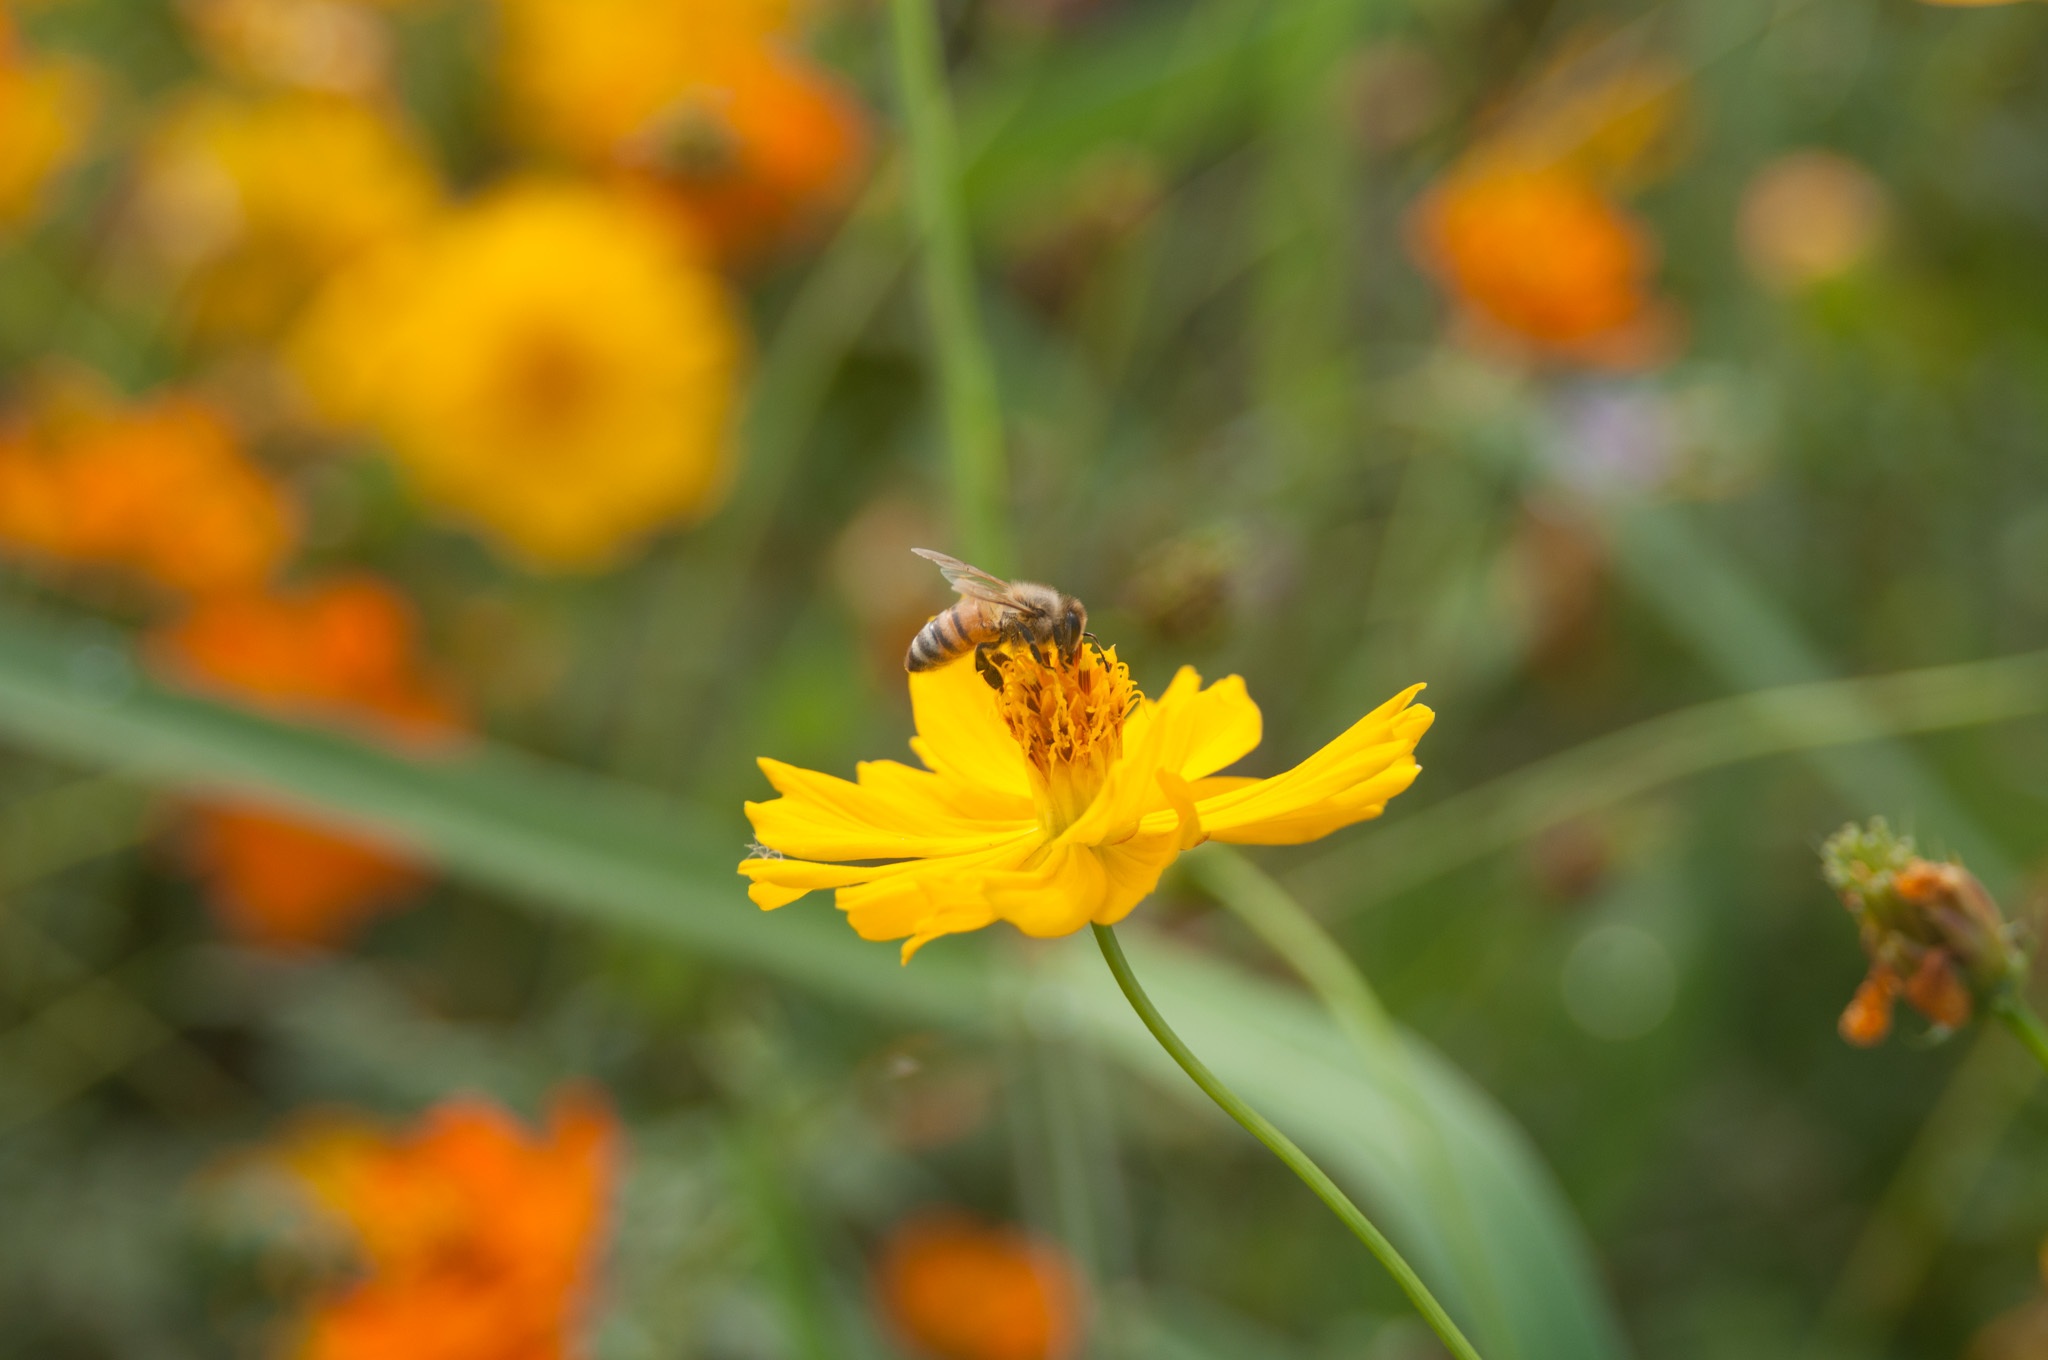
nature, plant, meadow, prairie, flower, petal, pollen, insect, botany, yellow, flora, fauna, invertebrate, wildflower, bee, nectar, macro photography, flowering plant, honey bee, land plant, membrane winged insect